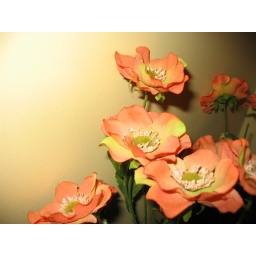
Not much is real in my cousins' basement. I do like how these flowers match the wall so well.